Royce Wallace

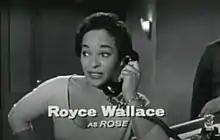
Wallace in "Take a Giant Step", 1959.

Royce K. Wallace (May 9, 1925 – November 24, 1992) was an American actress, singer and dancer who had a long, distinguished career beginning in the 1940s through the late–1980s.